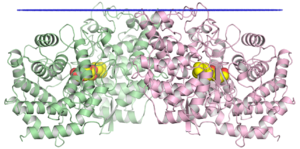
Une qualène-hopène cyclase, ou SHC, est une isomérase qui catalyse les réactions :